Lyle Alzado

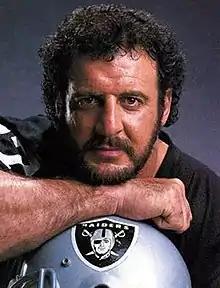

Lyle Martin Alzado (April 3, 1949 – May 14, 1992) was an American professional football player who was a defensive end of the National Football League (NFL), famous for his intense and intimidating style of play.